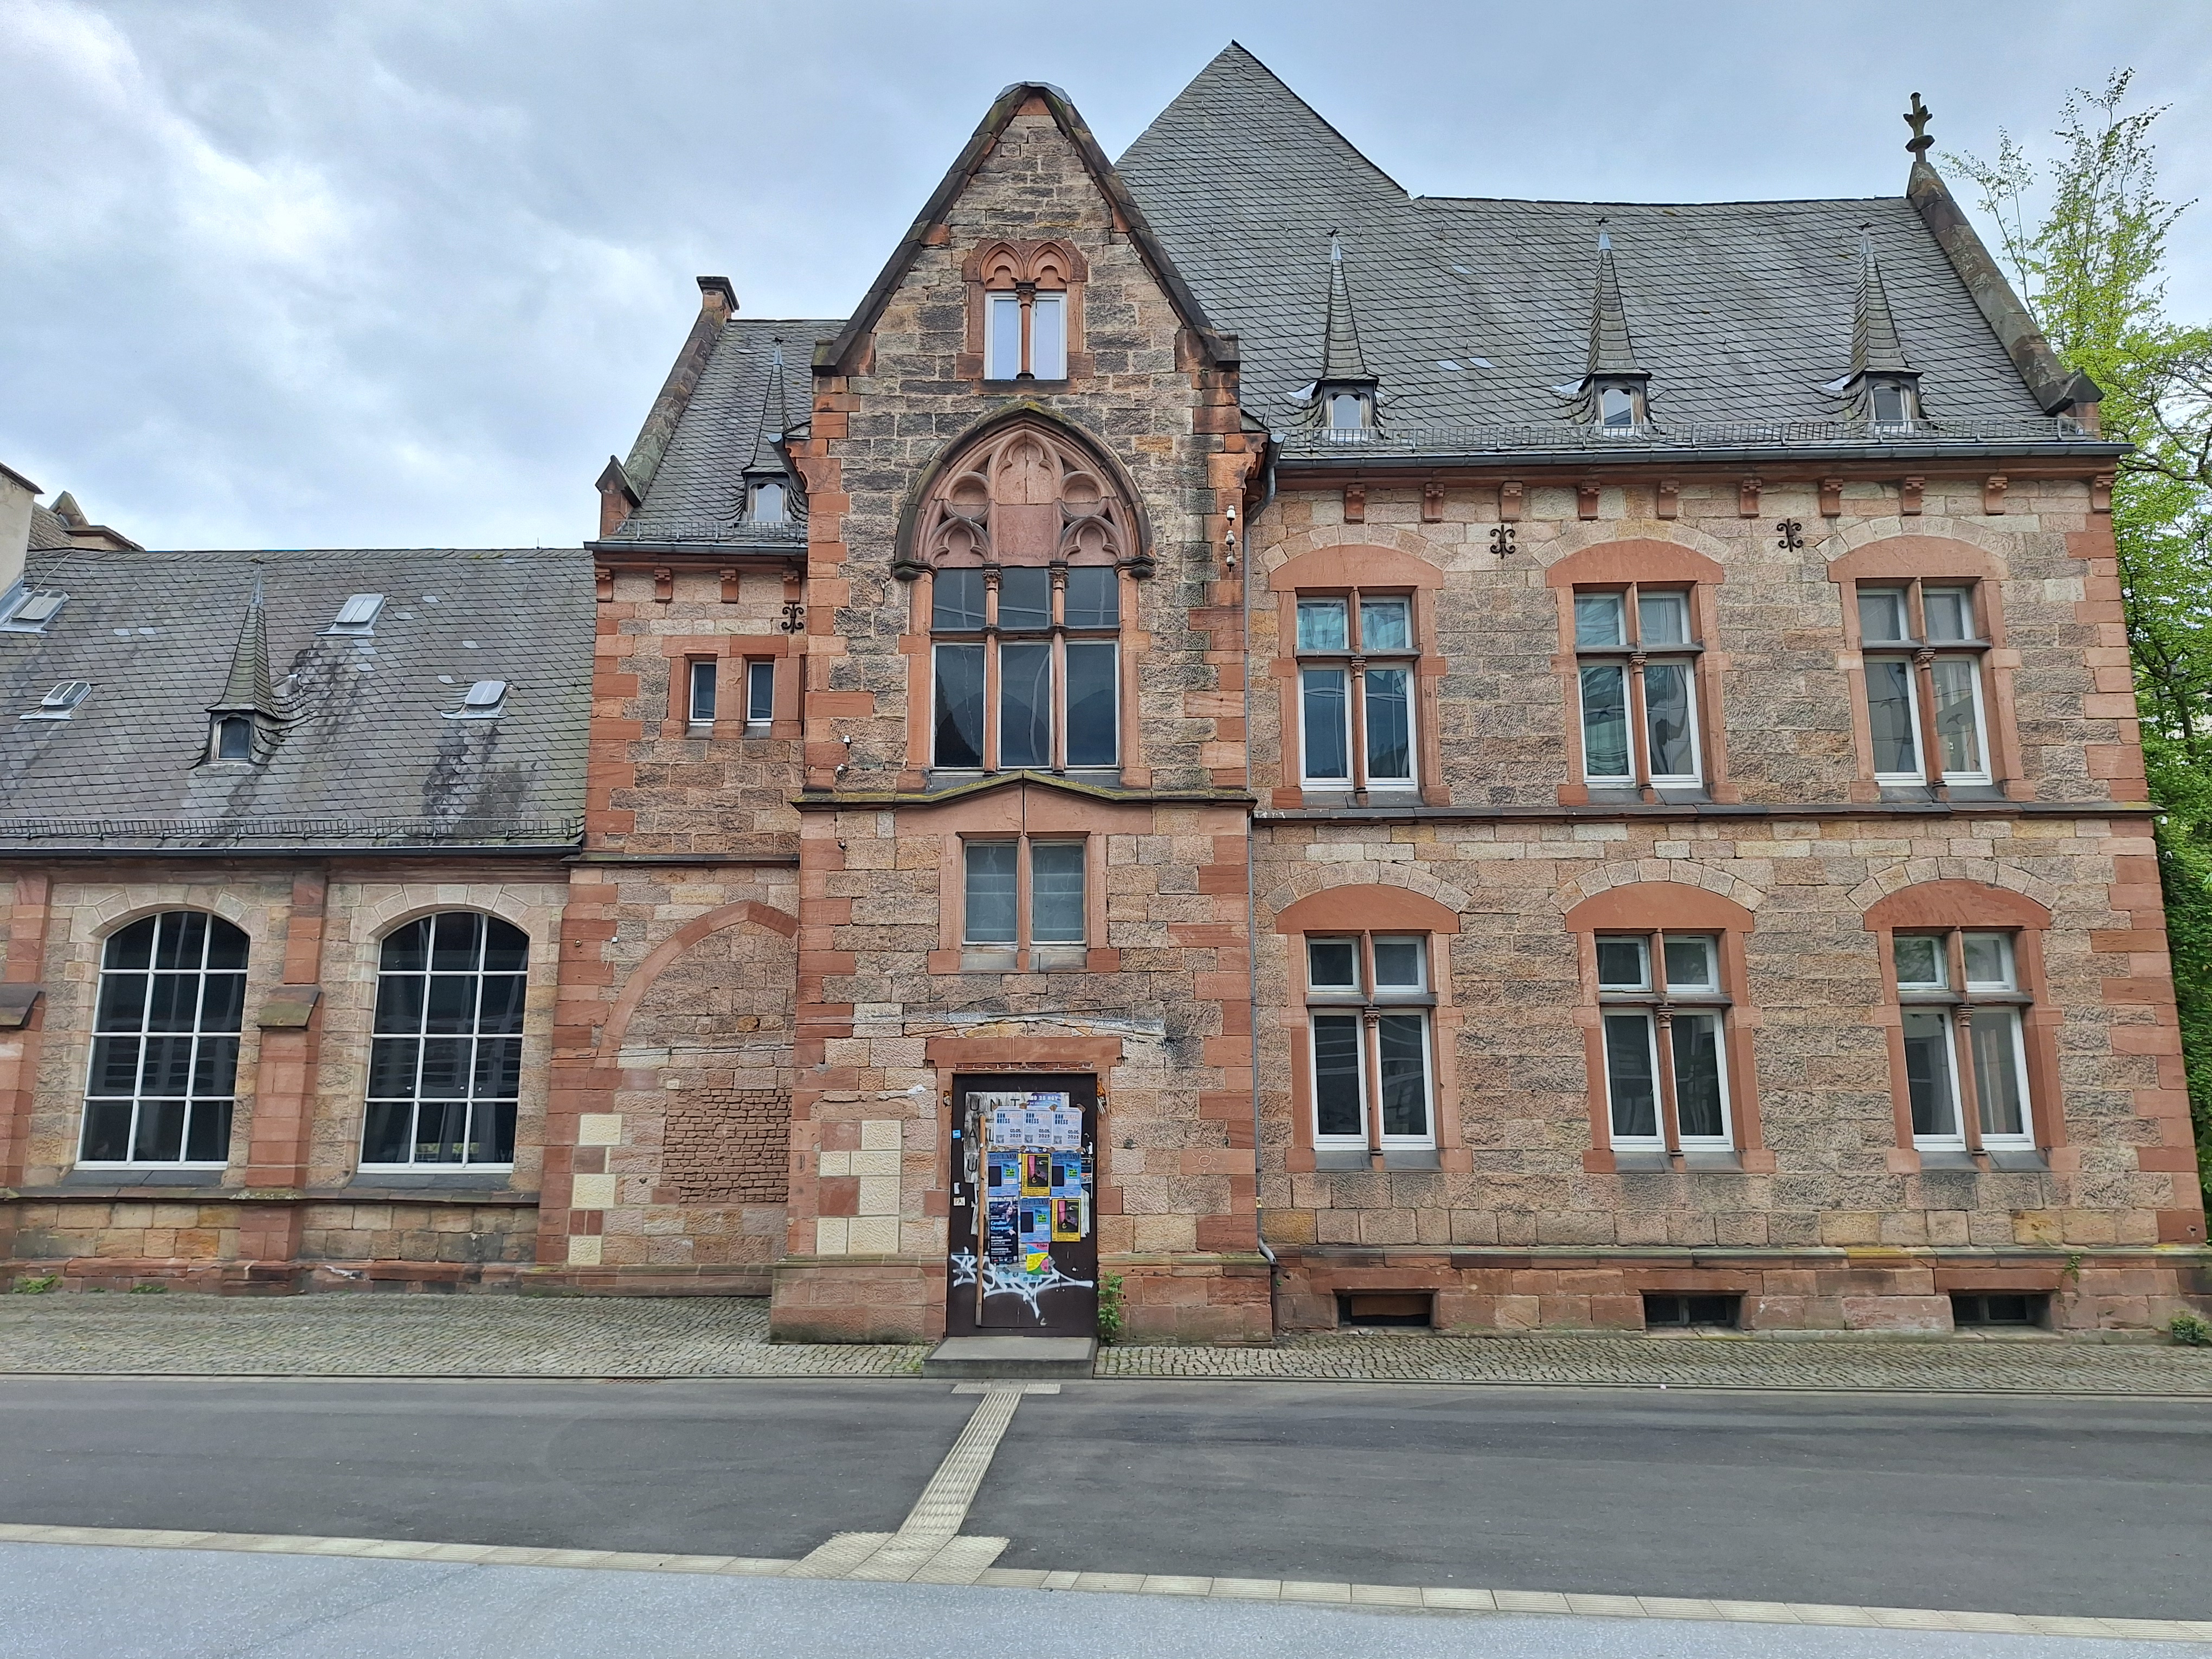
Building: Deutschhausstraße 17